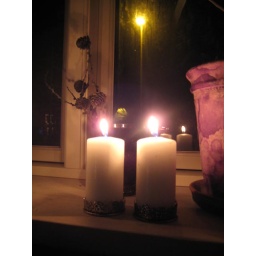
Candles and one of my favourite pots - with an olive tree in it.